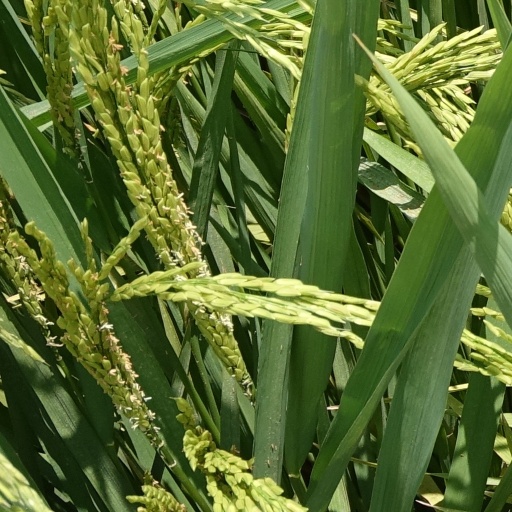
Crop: rice